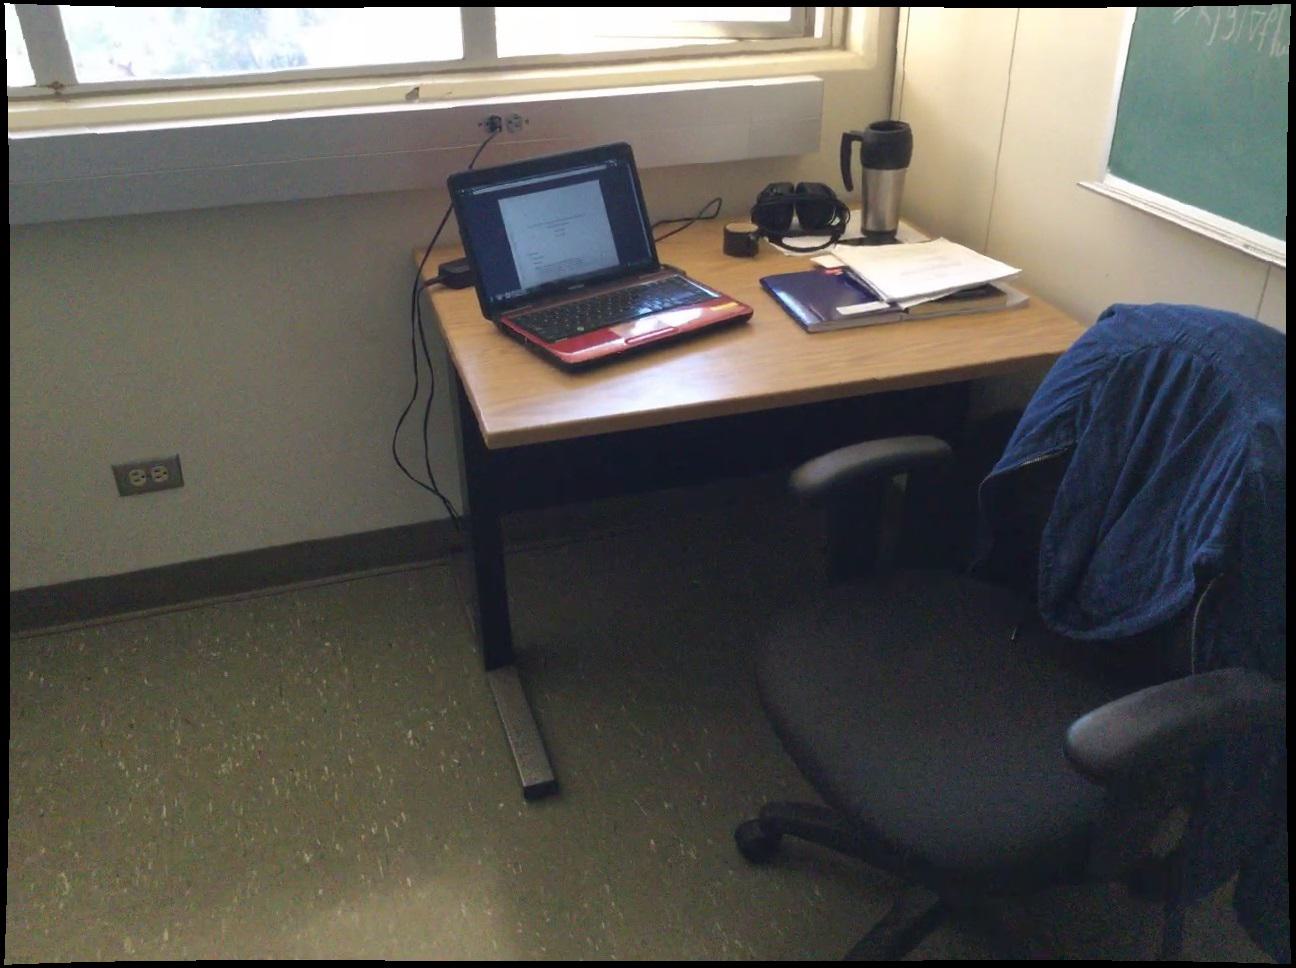
Question: In the image, there is the desk. Pinpoint several points within the vacant space situated left of the desk from the camera's perspective. Your final answer should be formatted as a list of tuples, i.e. [(x1, y1), ...], where each tuple contains the x and y coordinates of a point satisfying the conditions above. The coordinates should be between 0 and 1, indicating the normalized pixel locations of the points.
Answer: [(0.249, 0.978), (0.191, 0.943), (0.244, 0.924), (0.296, 0.904), (0.188, 0.892), (0.239, 0.873), (0.289, 0.855), (0.187, 0.844), (0.235, 0.827), (0.282, 0.811), (0.184, 0.802), (0.231, 0.786), (0.277, 0.771), (0.183, 0.761), (0.228, 0.747), (0.272, 0.733), (0.181, 0.725), (0.225, 0.712), (0.266, 0.698), (0.180, 0.691), (0.221, 0.679), (0.262, 0.666)]